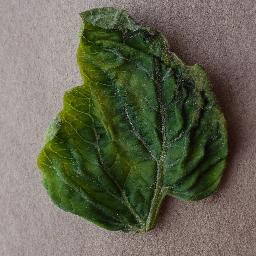
Label: Tomato___Tomato_Yellow_Leaf_Curl_Virus